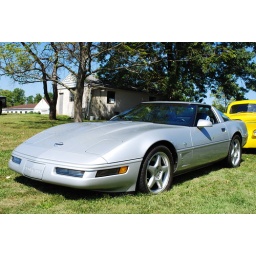
my next door nieghbor had his car buddys drive by for a drive in car show. Very cool!